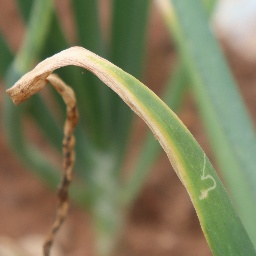
Label: Stemphylium leaf blight and collectrichum leaf blight